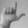
ASL letter: L